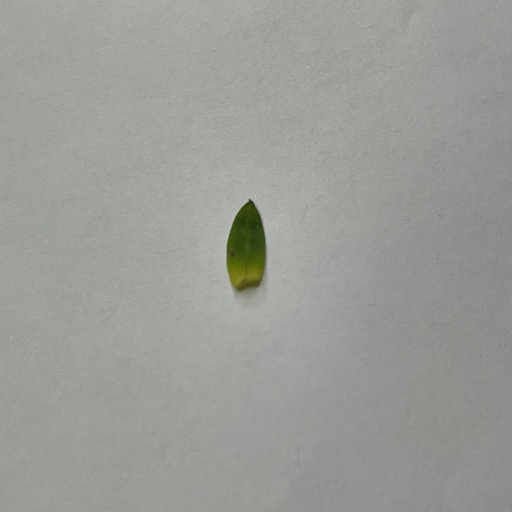
Species: Sojina
Leaf condition: Bacterial Spot